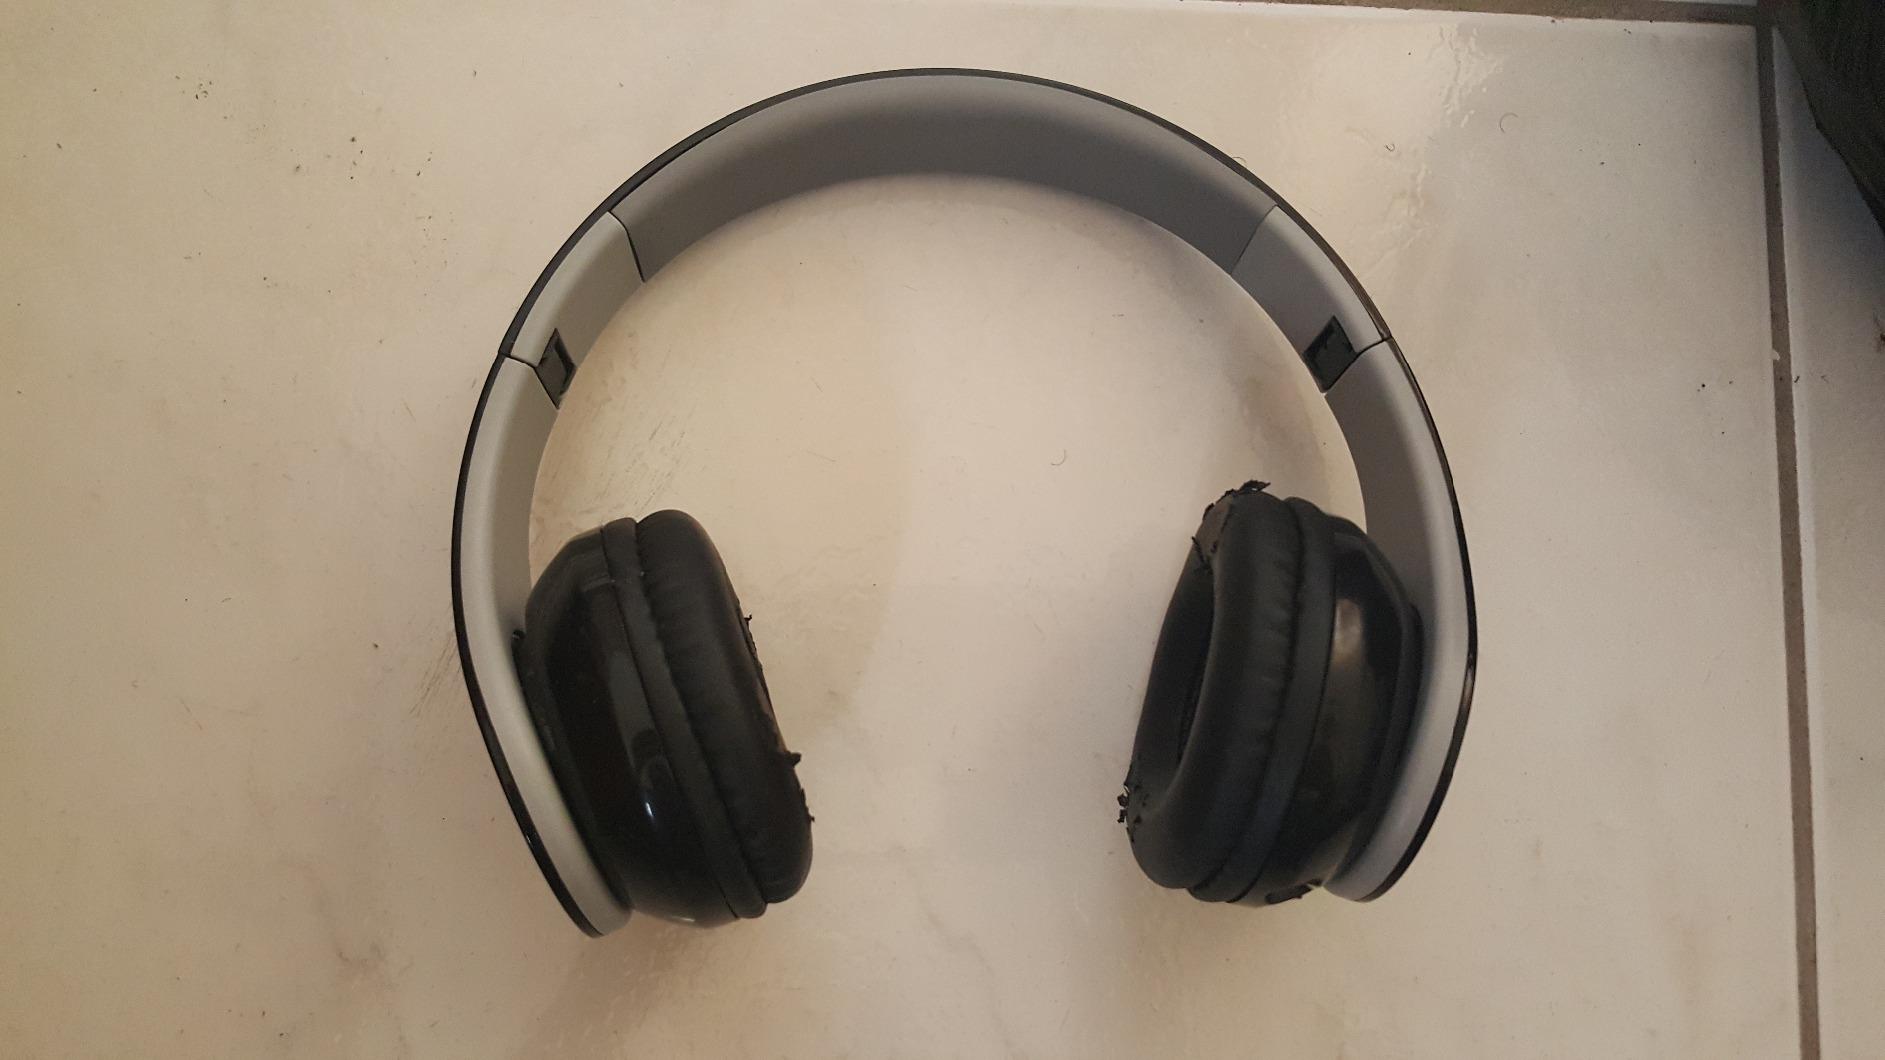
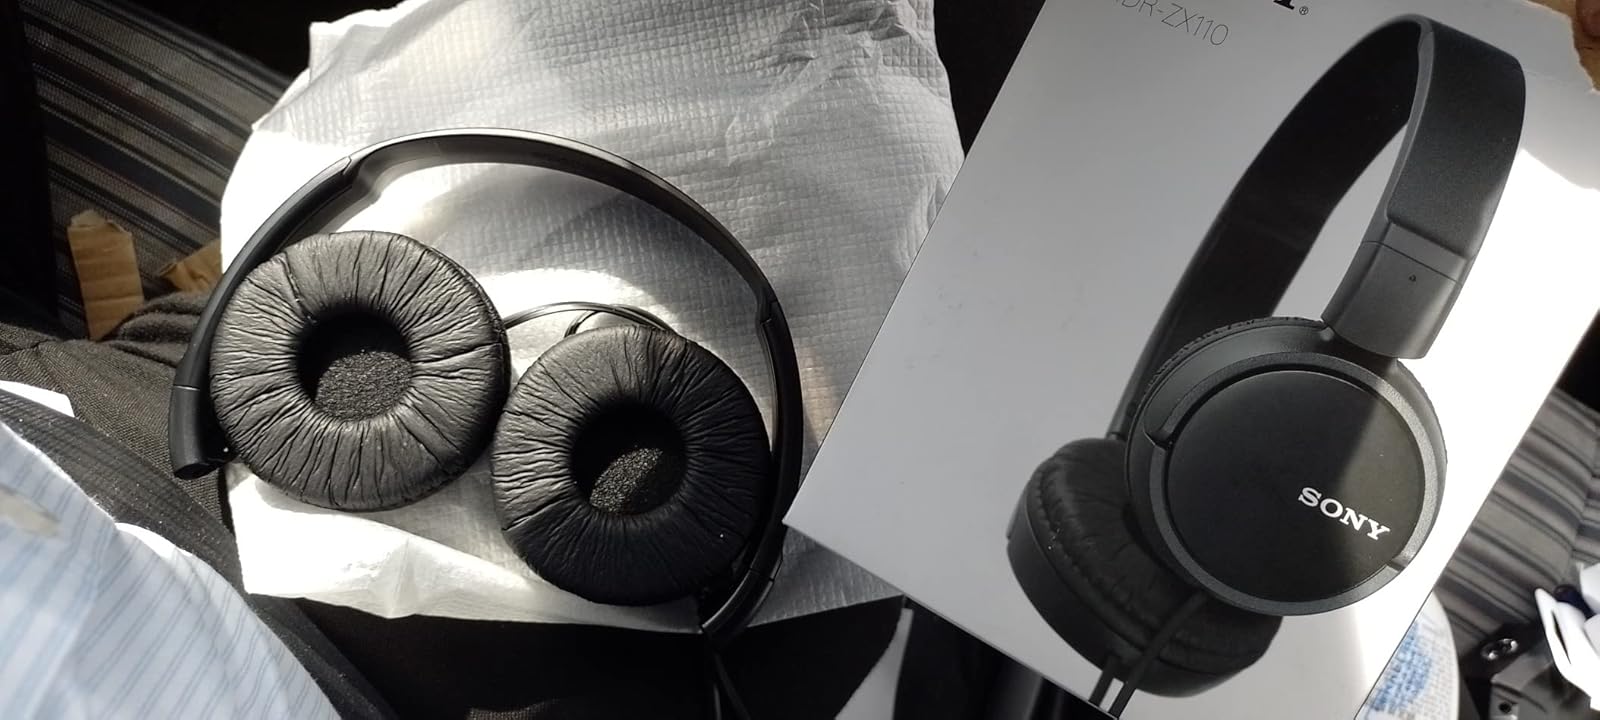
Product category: headphones
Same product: no